Describe the emotion expressed in this image:  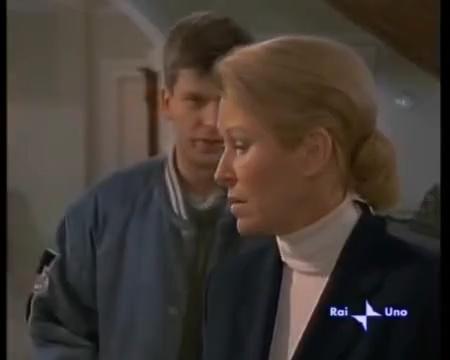
This person displays Pain, valence and arousal with low intensity.